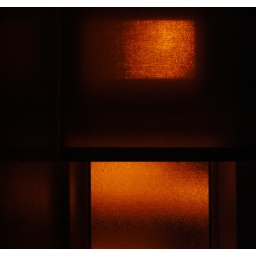
Bathroom window lit by sodium street light.